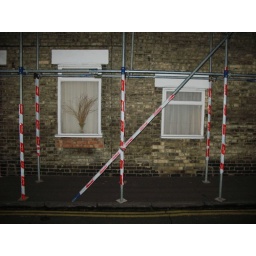
plant in window with scaffold - cambridge